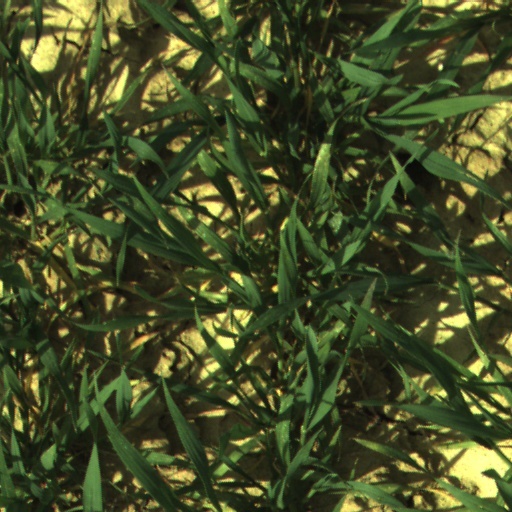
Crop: wheat